Turnsole

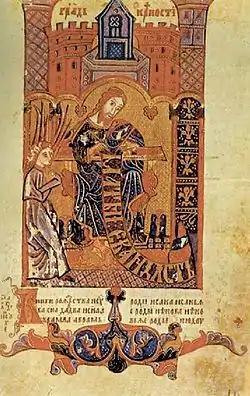
Hvalov zbornik, 1404. Illustrated Slavic manuscript from medieval Bosnia. Turnsole was an essential ingredient in some of the pigments used in such illustrations

Turnsole, katasol, or folium was a dyestuff prepared from the annual plant "Chrozophora tinctoria".